Edward William Godwin

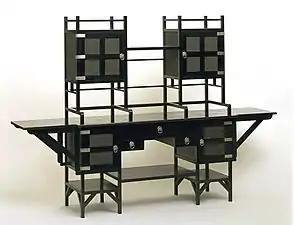
Sideboard of 1867–70 (V&A Museum no. CIRC.38:1 to 5-1953)

To judge from his sketchbooks at the Victoria and Albert Museum, one might have expected an eclectic historicist, but Godwin, by no means a tame reproducer of antiquarian Gothic designs, was among the first to extend the European design repertory to include the arts of Japan, which had been opened to the Western world in 1853. His Anglo-Japanese style of furniture, mostly executed with an ebonized finish, was designed for Dromore Castle and his own use from 1867. Similar designs produced later by the firms of William Watt and Collinson & Lock also emphasised the stripped-down "Anglo-Japanese taste" pared of merely decorative touches. The spirit of Japan, rather than mere details, is strongly revealed in a black cabinet Godwin designed for Collinson & Lock, now at the Museum of Modern Art, New York.